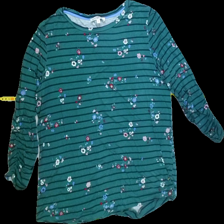
View: front
Type: Shirt
Category: Ladies
Brand: Hamton Republic (Kappahl)
Colors: Blue, Multicolor, Red, Pink, Green, Black, White, Beige
Material: 95%viscose 5%elastane
Pattern: Floral print
Cut: Regular, C-collar
Size: M
Season: All
Trend: No trend
Stains: No
Price range: <50
Recommended usage: Export